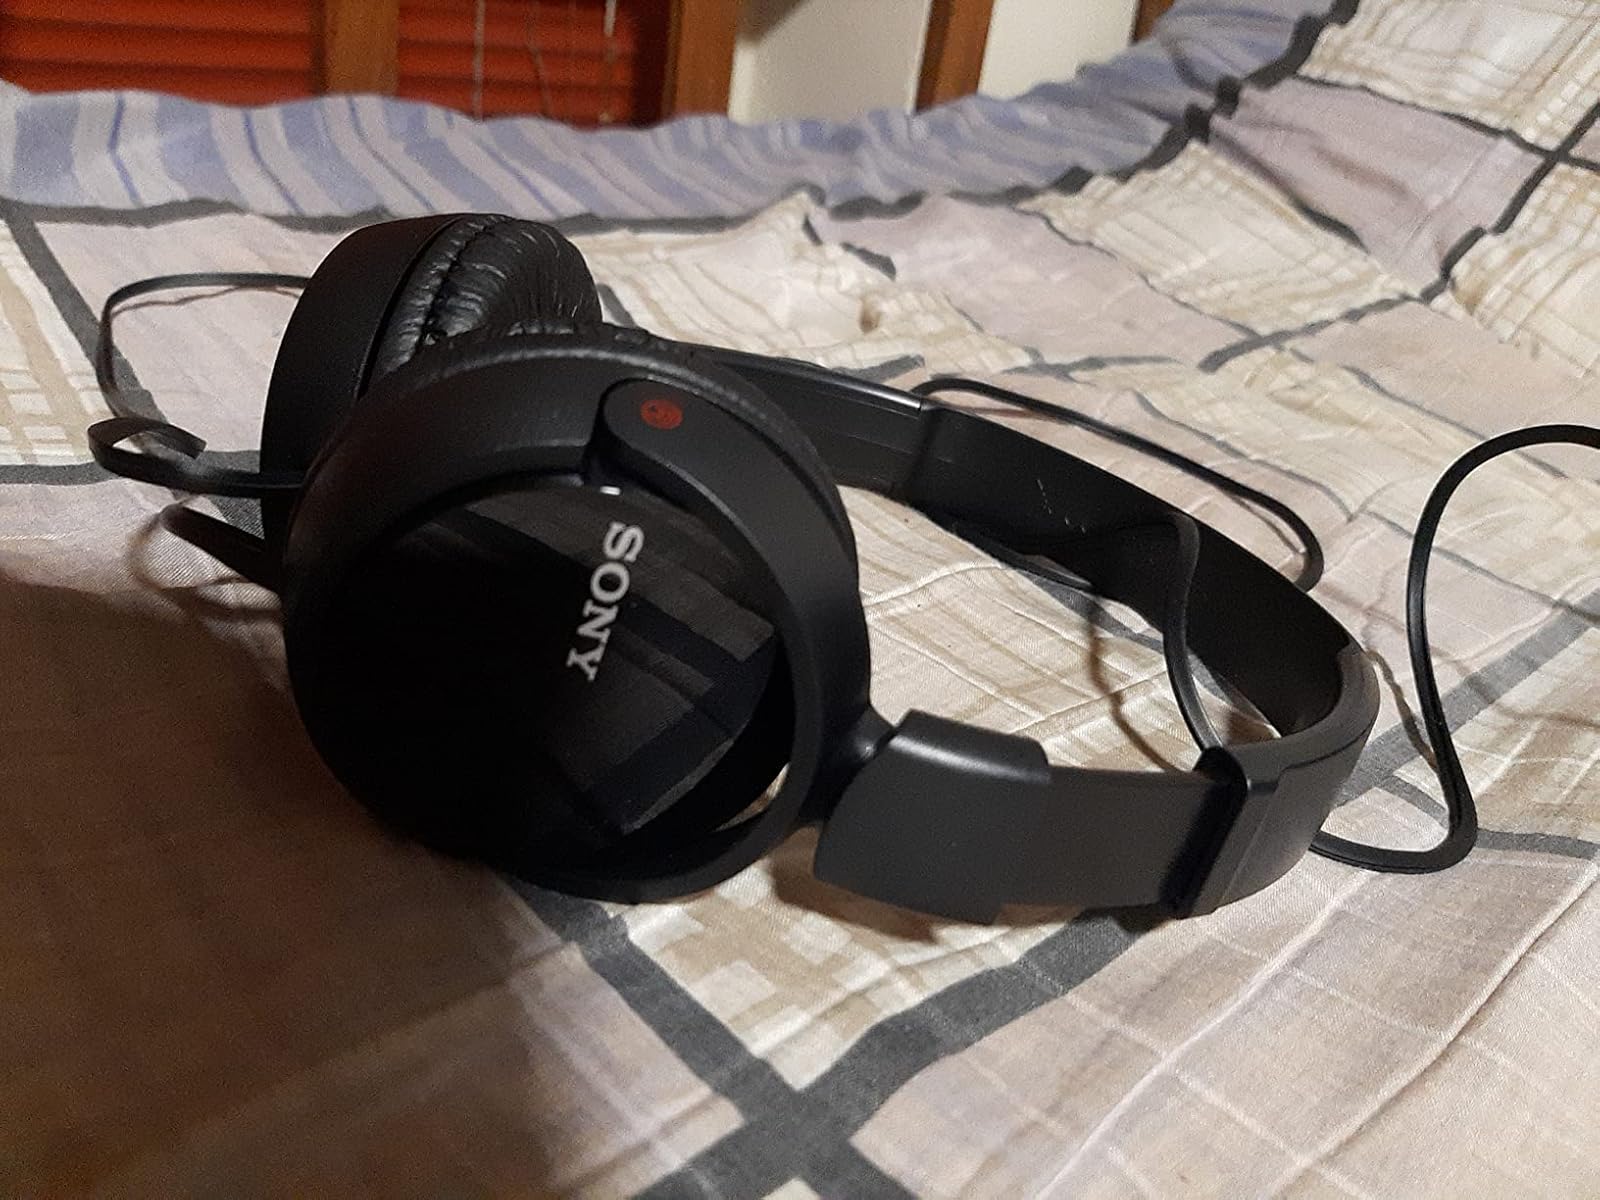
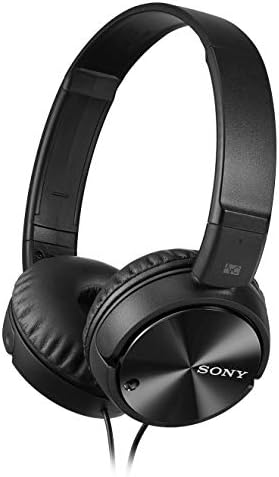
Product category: headphones
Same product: yes